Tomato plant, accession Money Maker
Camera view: horizontal (90 deg, fisheye); turntable rotation: 240 degrees
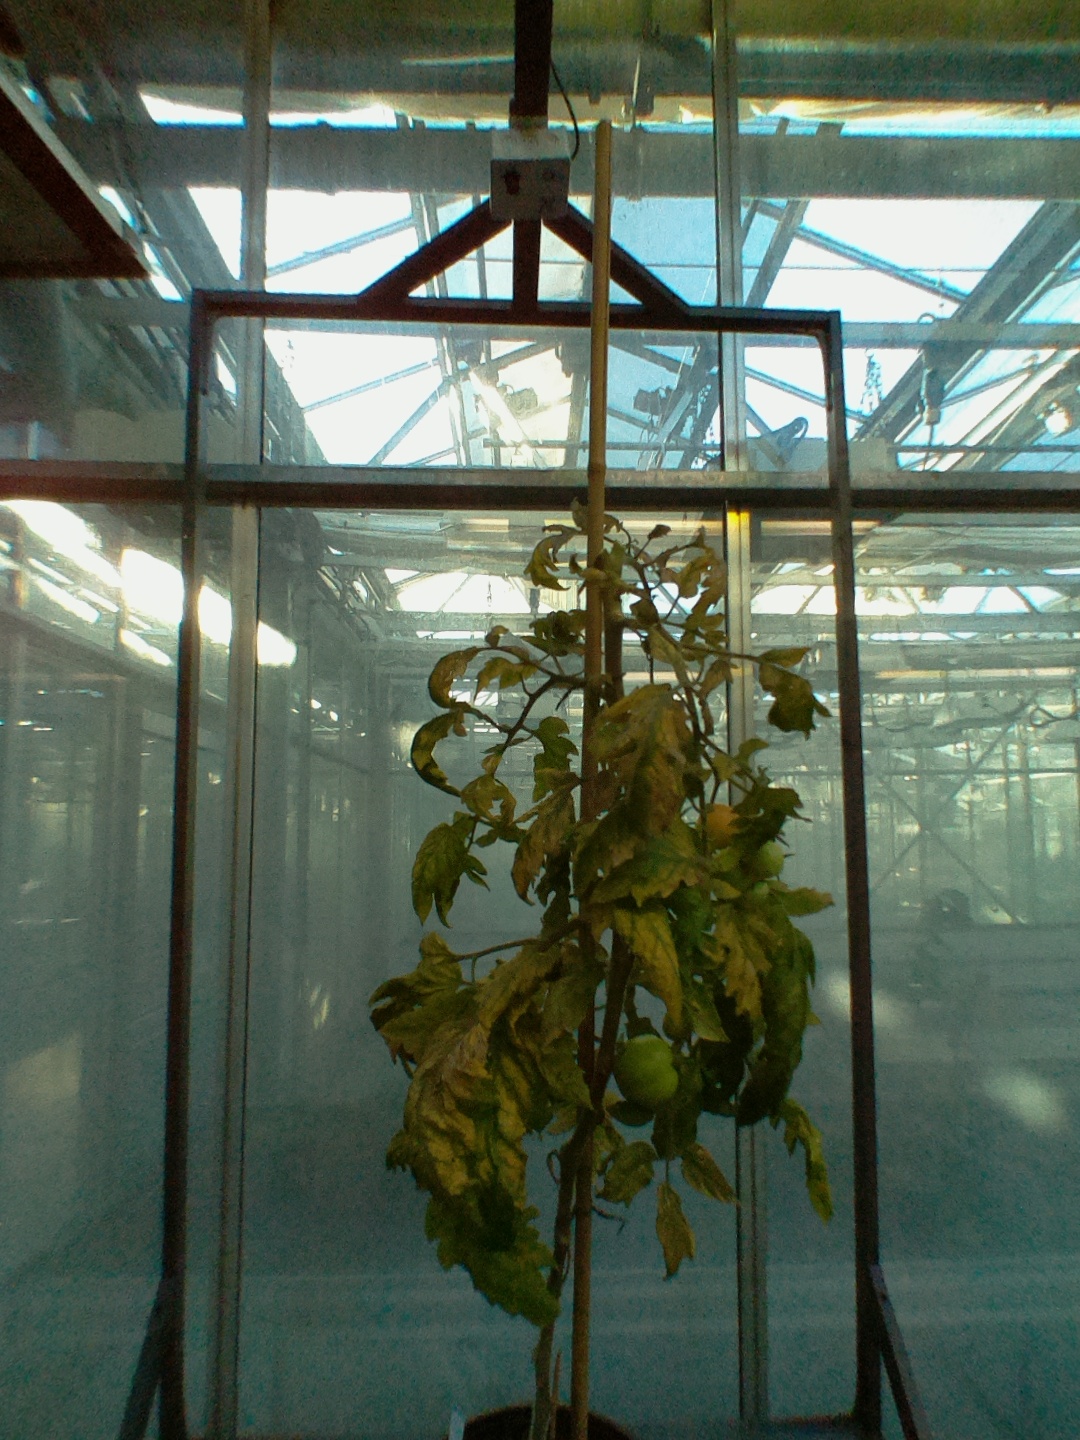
BBCH growth stage 80: fruits start showing typical ripe color (orange -> red)